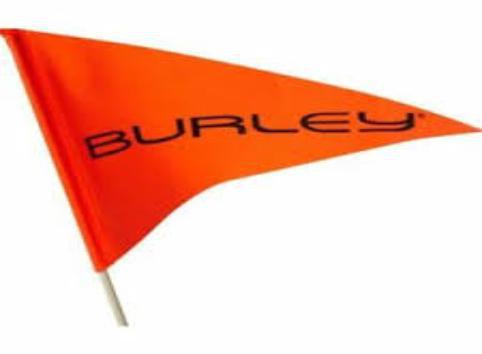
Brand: burley design
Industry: Others